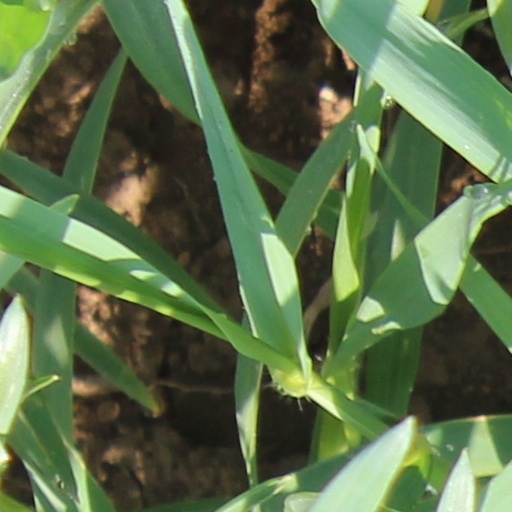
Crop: wheat